Yoshihiro Tajiri

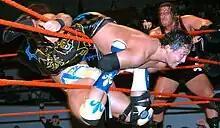
Yoshihiro Tajiri performs the "Tarantula" on Robért Conway.

Tajiri won his first WCW Cruiserweight Championship on October 22, 2001, on "Raw". The title became the WWF Cruiserweight Championship and replaced the WWF Light Heavyweight Championship when the WWF defeated The Alliance at Survivor Series on November 18. The WWF was renamed World Wrestling Entertainment, and the roster was divided into two "brands": Raw and SmackDown!. Tajiri, along with Torrie Wilson, was drafted to "SmackDown!", therefore making the Cruiserweight Championship a "SmackDown!" exclusive title. Tajiri went on to lose the title to Billy Kidman on the April 4 episode on "SmackDown!". He would go on to beat Kidman at Backlash once again and won the Cruiserweight Championship again only 17 days after losing it.